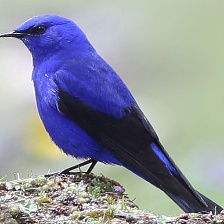
Species: GRANDALA
Scientific name: GRANDALA COELICOLOR